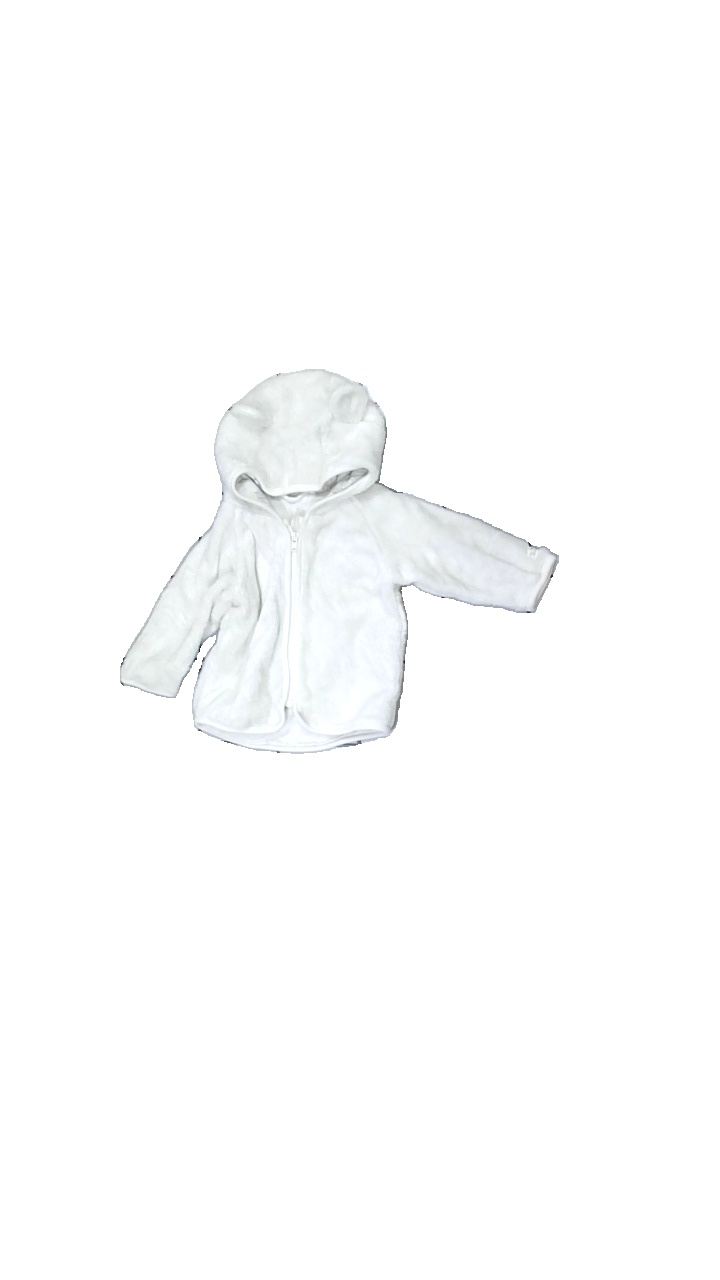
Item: Hoodie (Children)
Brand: Lindex
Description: white fluffy hoodie
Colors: White
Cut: Regular
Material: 100% Cotton
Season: All
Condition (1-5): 5
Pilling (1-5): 5
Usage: Reuse
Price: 50-100